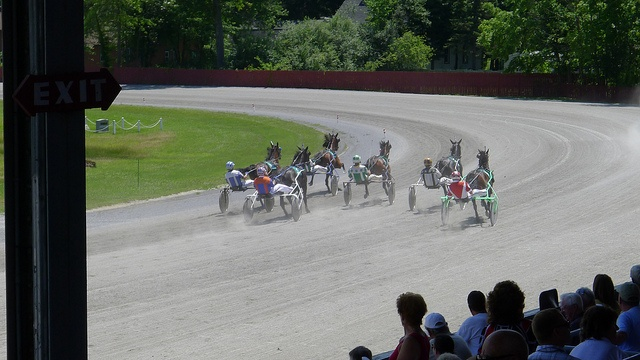
a number of horse racing with carriages
a race of horses running around a race track.
Horses racing with riders in carts at a racetrack
Spectators watch a race with chariots and horses.
Five horse and buggies race while a crowd watches.